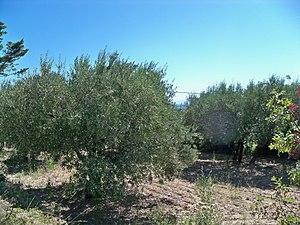
Oliveraie à Rochefort du Gard
L'huile d'olive de Nîmes est protégée par une appellation d'origine contrôlée depuis un décret pris par l'INAO le 17 novembre 2007. Elle est produite dans les environs de Nîmes et dans le nord-est du département de l'Hérault en France. L'AOC huile d'olive de Nîmes est reconnue par l'Europe comme une appellation d'origine protégée.